Rockbrook

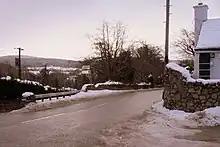
Rockbrook, County Dublin

Rockbrook is a small area, once site of a small settlement, now semi-suburban, in County Dublin, Ireland. It is in the local government area of South Dublin.